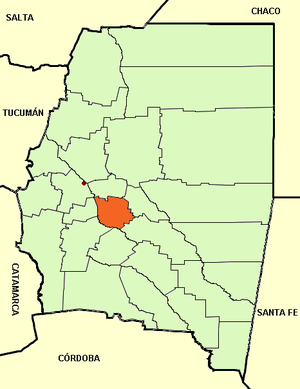
Le département de San Martín est une des 27 subdivisions de la province de Santiago del Estero en Argentine. Son chef-lieu est la ville de Brea Pozo.